The Man of the Woods Tour

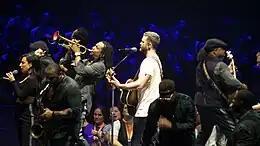
Timberlake and the Tennessee Kids performing in Miami.

The tour received generally positive reviews from critics. "Toronto Star" journalist Nick Krewen, who attended the opening date, gave it a score of four-out-of-four, writing "[the] stellar tour kickoff delivers the hits and the spectacle... Even with some of the most elaborate, sophisticated visual technology available at his disposal, pop superstar Justin Timberlake managed to have his campfire moment at the Air Canada Centre Tuesday night. With a literal campfire." "Chicago Tribune"s Bob Gendron, who attended the show at the United Center, praised the spectacle and said "Parade leader. Spurned lover. Assertive dancer. Down-on-his-knees relationship savior. Bartender who handed shots out to his large ensemble. Outdoors lover who gathered around a campfire to play familiar songs. Timberlake embraced an array of roles, blurring the lines between entertainer, singer and actor." Adam Graham of the "Detroit News" wrote it "was an engrossing spectacle that turned the arena into his personal wooded playland; no concert artist has come close to using Little Caesars Arena's space this creatively, save for perhaps Lady Gaga. [...] Timberlake was cool and commanding, taking the stage in a jean jacket and track pants and still looking like he owned the place." Graham also praised Timberlake's band the Tennessee Kids, "[they] became his own E Street Band — there were times, especially when the band turned around and played to the fans at the back of the arena, that the show recalled a Bruce Springsteen concert."